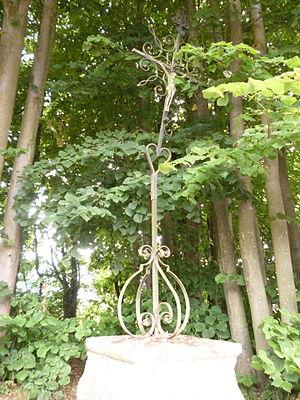
Calvaire situé sur la commune de Beauvoir (Oise), dans le hameau d'Evauchaux.
Beauvoir est une commune française située dans le département de l'Oise en région Hauts-de-France. Ses habitants sont appelés les Beauvairois et les Beauvairoises.